New York State Route 129

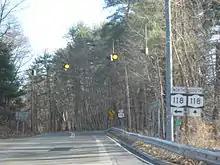
NY 129 at its junction with NY 118 in Yorktown, just west of Pines Bridge

Through Yorktown, NY 129 is a two-lane residential street alongside the reservoir, soon making a gradual bend to the southeast into an intersection with Underhill Avenue, a former alignment of NY 131. At the junction with Underhill Avenue, NY 129 turns southward, soon winding its way southeast under the lanes of the Taconic State Parkway, and back alongside the New Croton Reservoir. After crossing under the Taconic, the route then drops back down to the reservoir and passing a house reported to have been moved from Huntersville before it was flooded. Making several winds to the southeast, NY 129 connects to the Gate House Bridge, soon running eastward through Yorktown. NY 129 intersects with NY 118 (Saw Mill River Road). This intersection serves as the eastern terminus of NY 129, as NY 118 continues east along the reservoir.